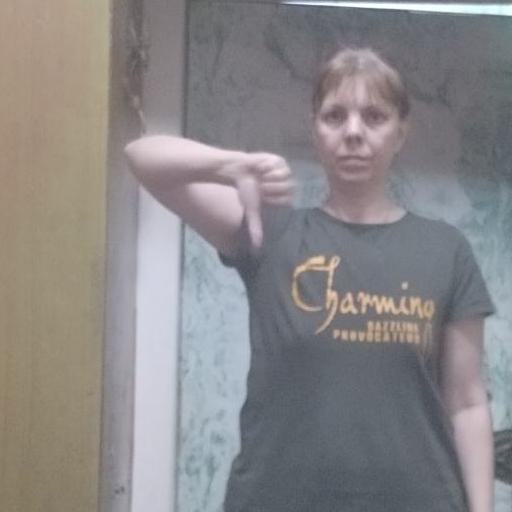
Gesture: dislike